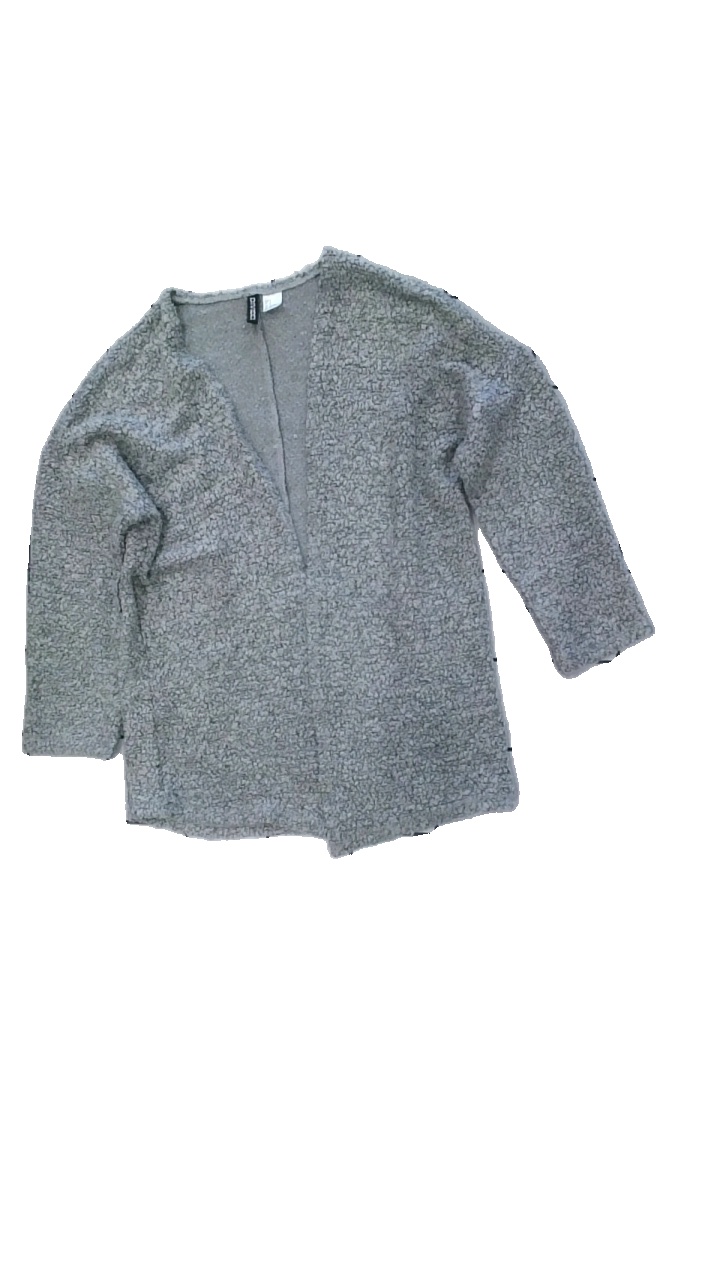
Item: Cardigan (Ladies)
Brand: H&m
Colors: Grey
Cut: Regular
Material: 95% akryl 5% okänt
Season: All
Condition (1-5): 3
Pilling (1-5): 3
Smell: Minor
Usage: Export
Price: <50